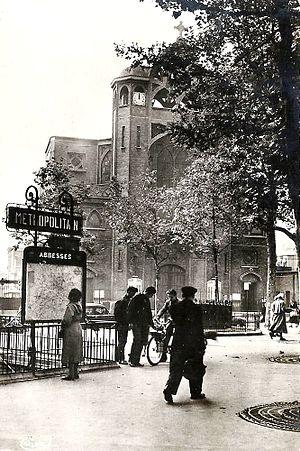
Entrée de la station Abbesses, sur la ligne 12, avant que ne soit installé l'édicule Guimard en provenance de la station Hôtel-de-Ville.
Abbesses est une station de la ligne 12 du métro de Paris, située dans le 18ᵉ arrondissement de Paris.
La place des Abbesses est située sur la butte Montmartre, dans le quartier de Clignancourt du 18ᵉ arrondissement de Paris.